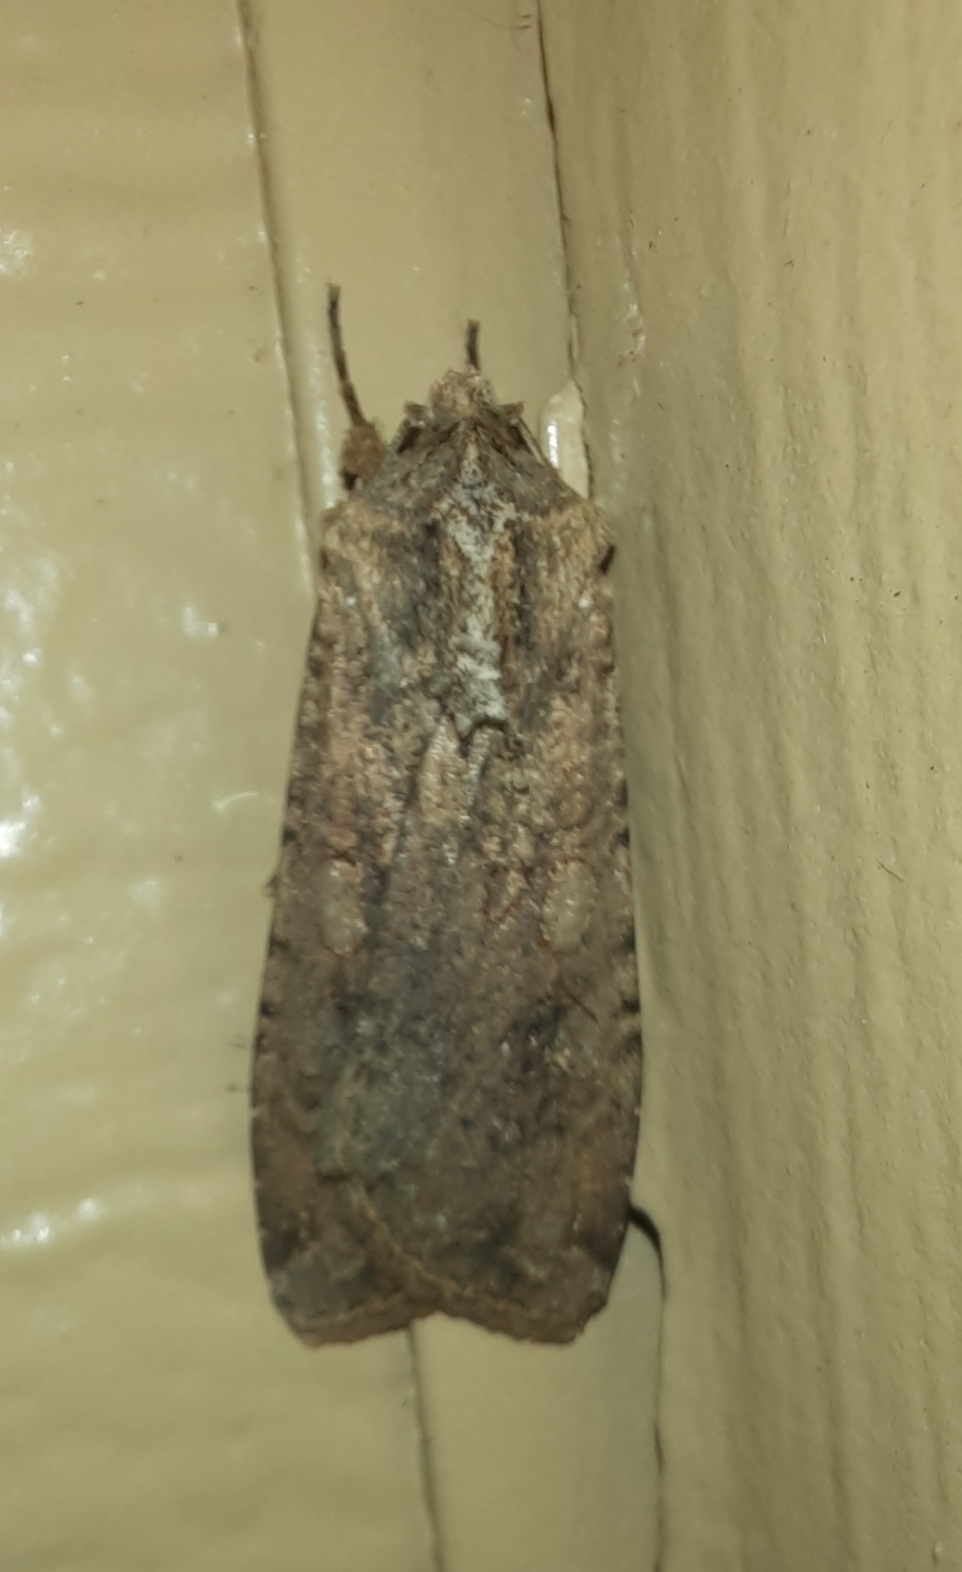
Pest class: cutworms